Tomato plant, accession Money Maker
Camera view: horizontal (90 deg, fisheye); turntable rotation: 330 degrees
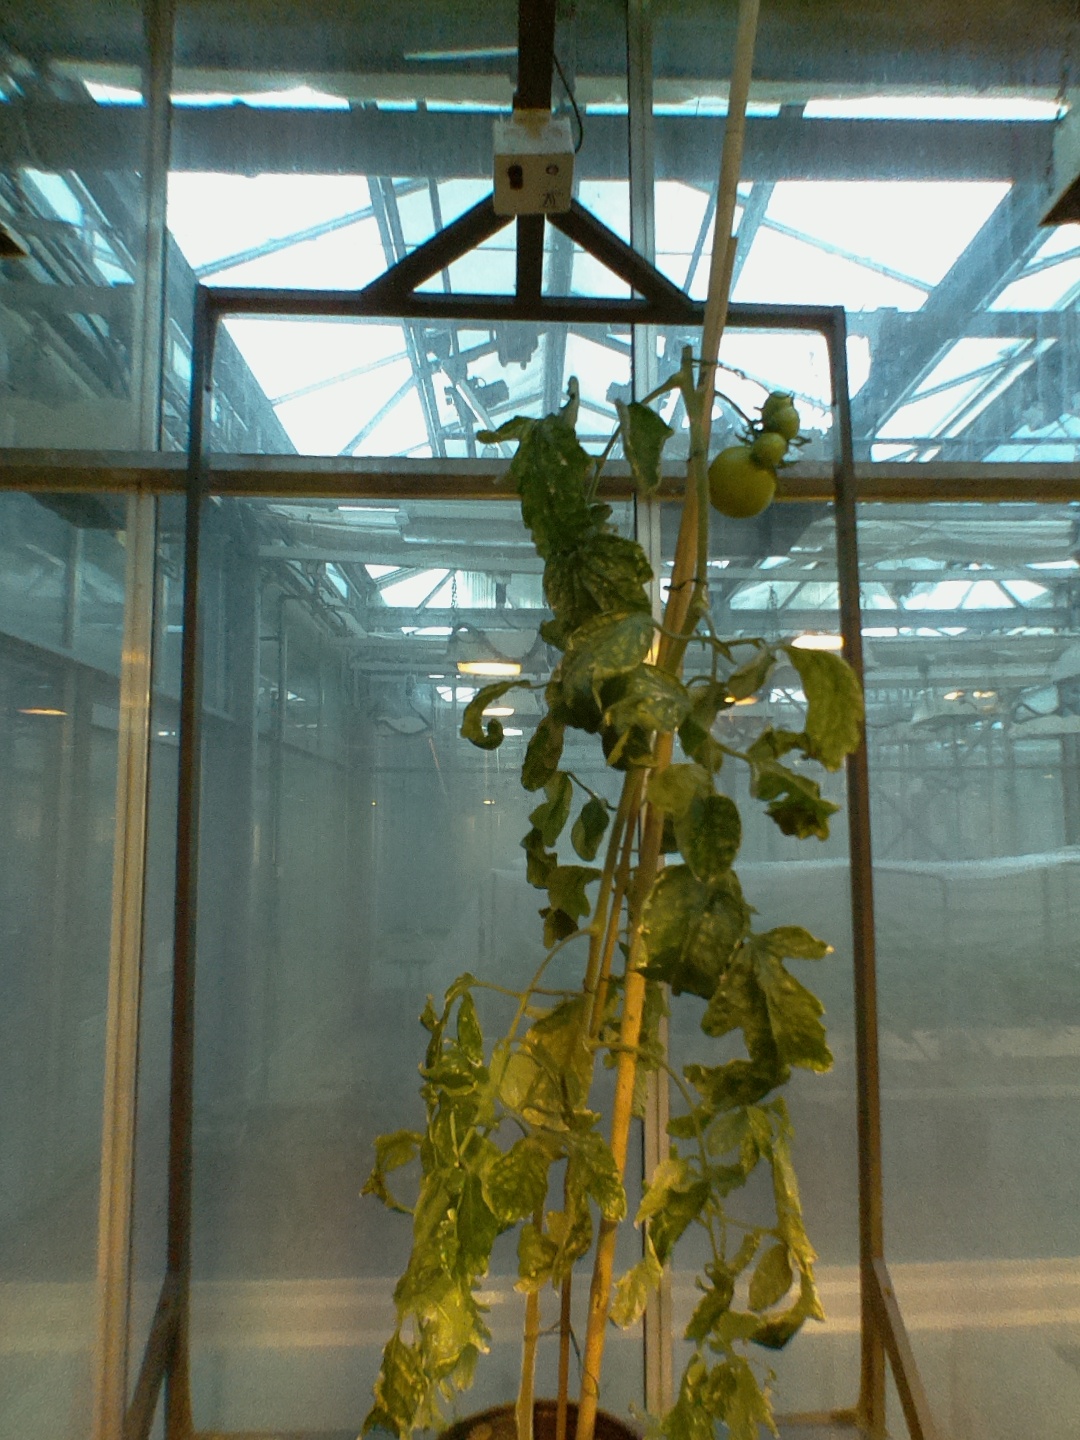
BBCH growth stage 79: 90% -100% of final fruit size